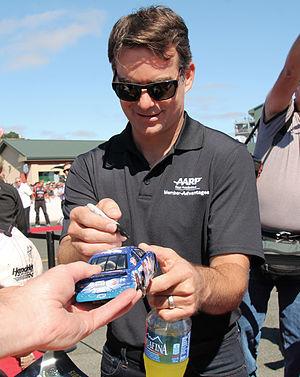
Le Championnat de Cup Series 2015 est la 67ᵉ édition du championnat organisé par la NASCAR aux États-Unis et la 44ᵉ édition saison de l'ère moderne.